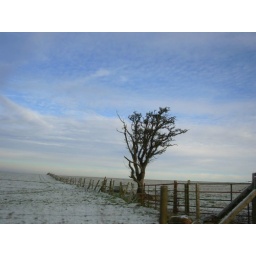
Dead tree in field